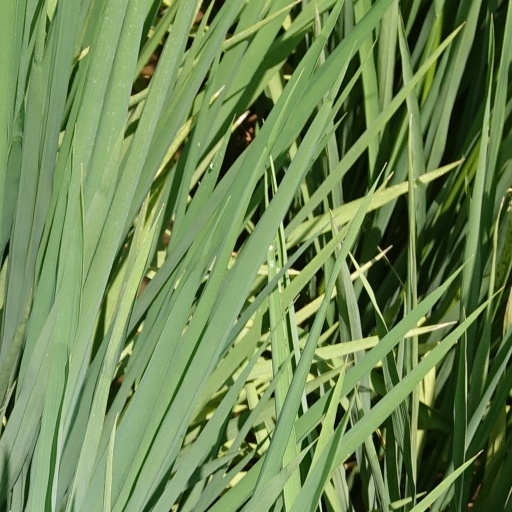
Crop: rice